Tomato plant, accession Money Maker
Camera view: tilt-top (135 deg); turntable rotation: 180 degrees
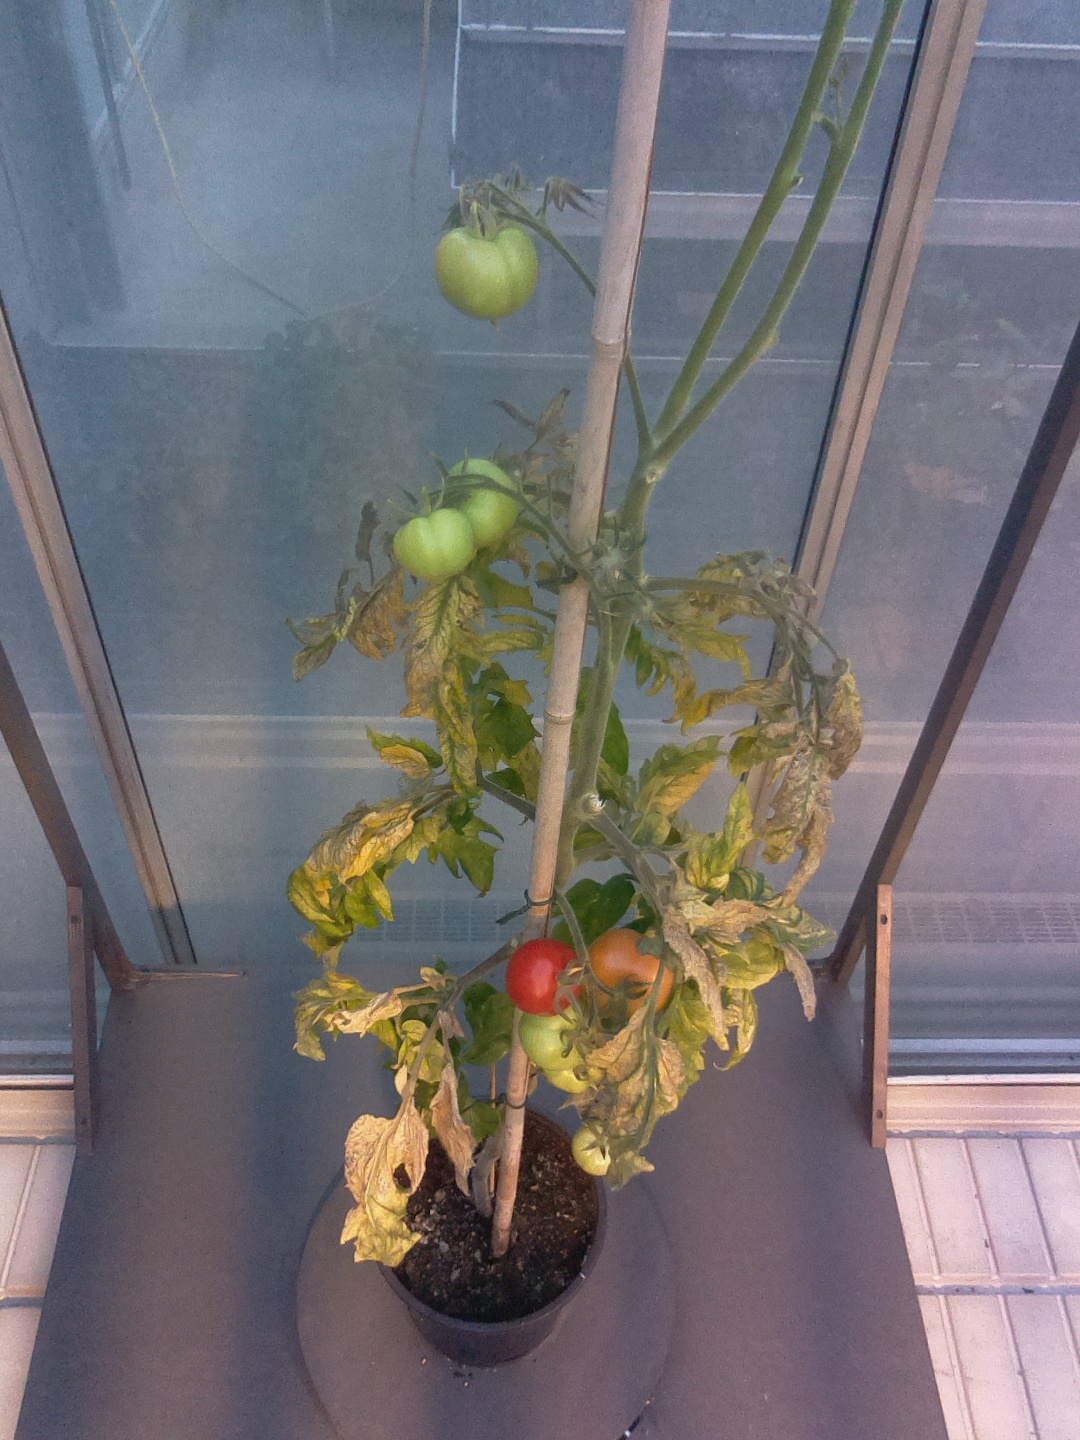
BBCH growth stage 81: 10%-20% of fruits show typical fully ripe color